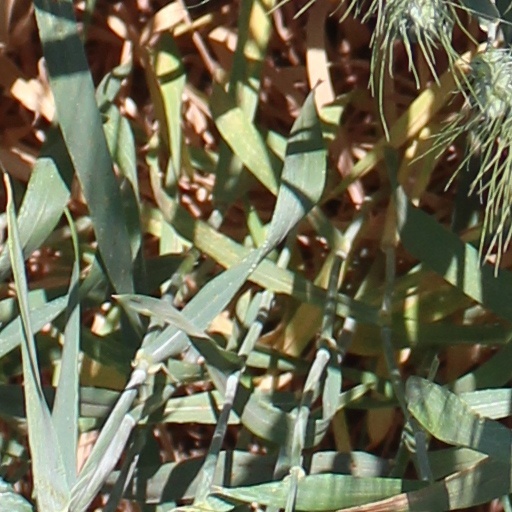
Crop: wheat